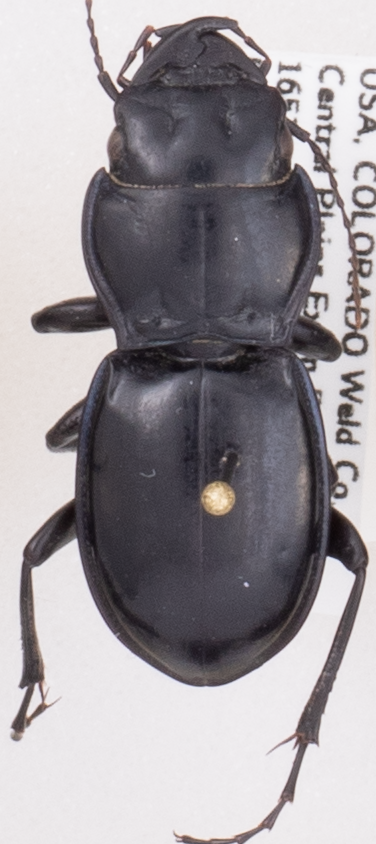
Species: Pasimachus elongatus
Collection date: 2019-09-11
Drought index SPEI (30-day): -0.722
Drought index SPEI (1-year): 0.748
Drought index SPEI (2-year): -0.1704